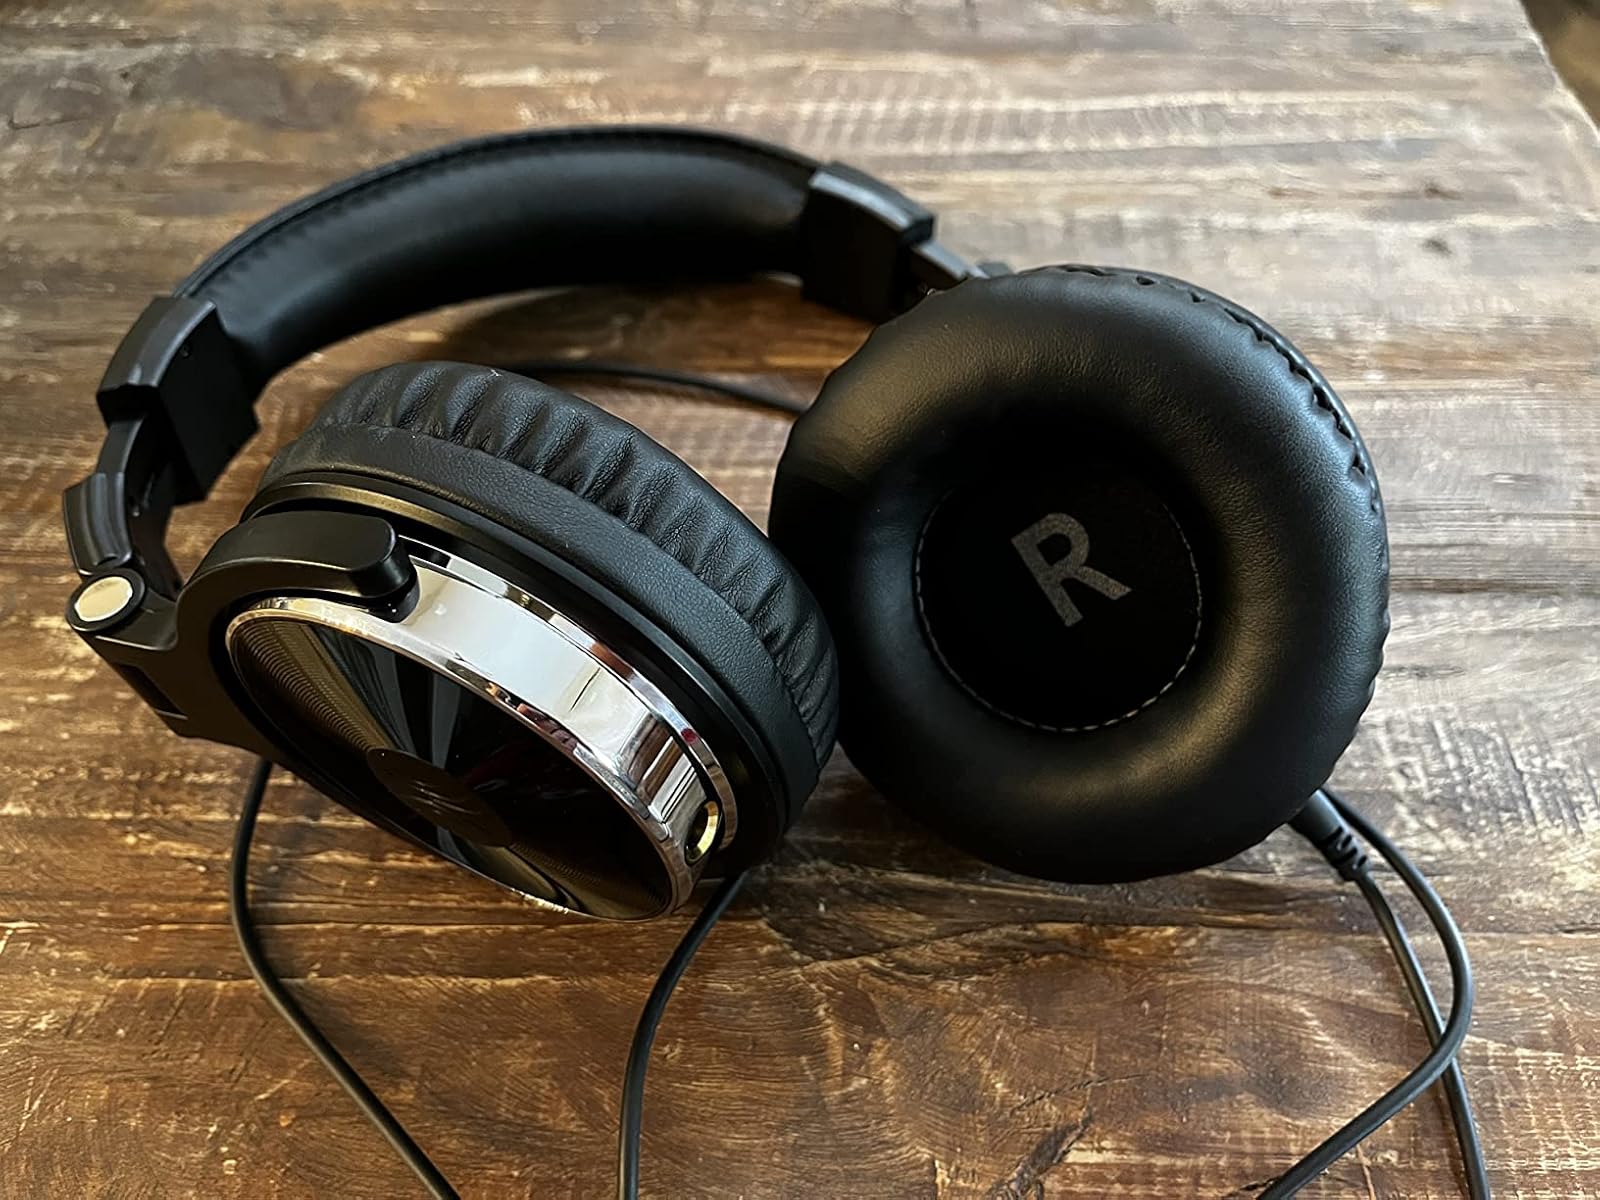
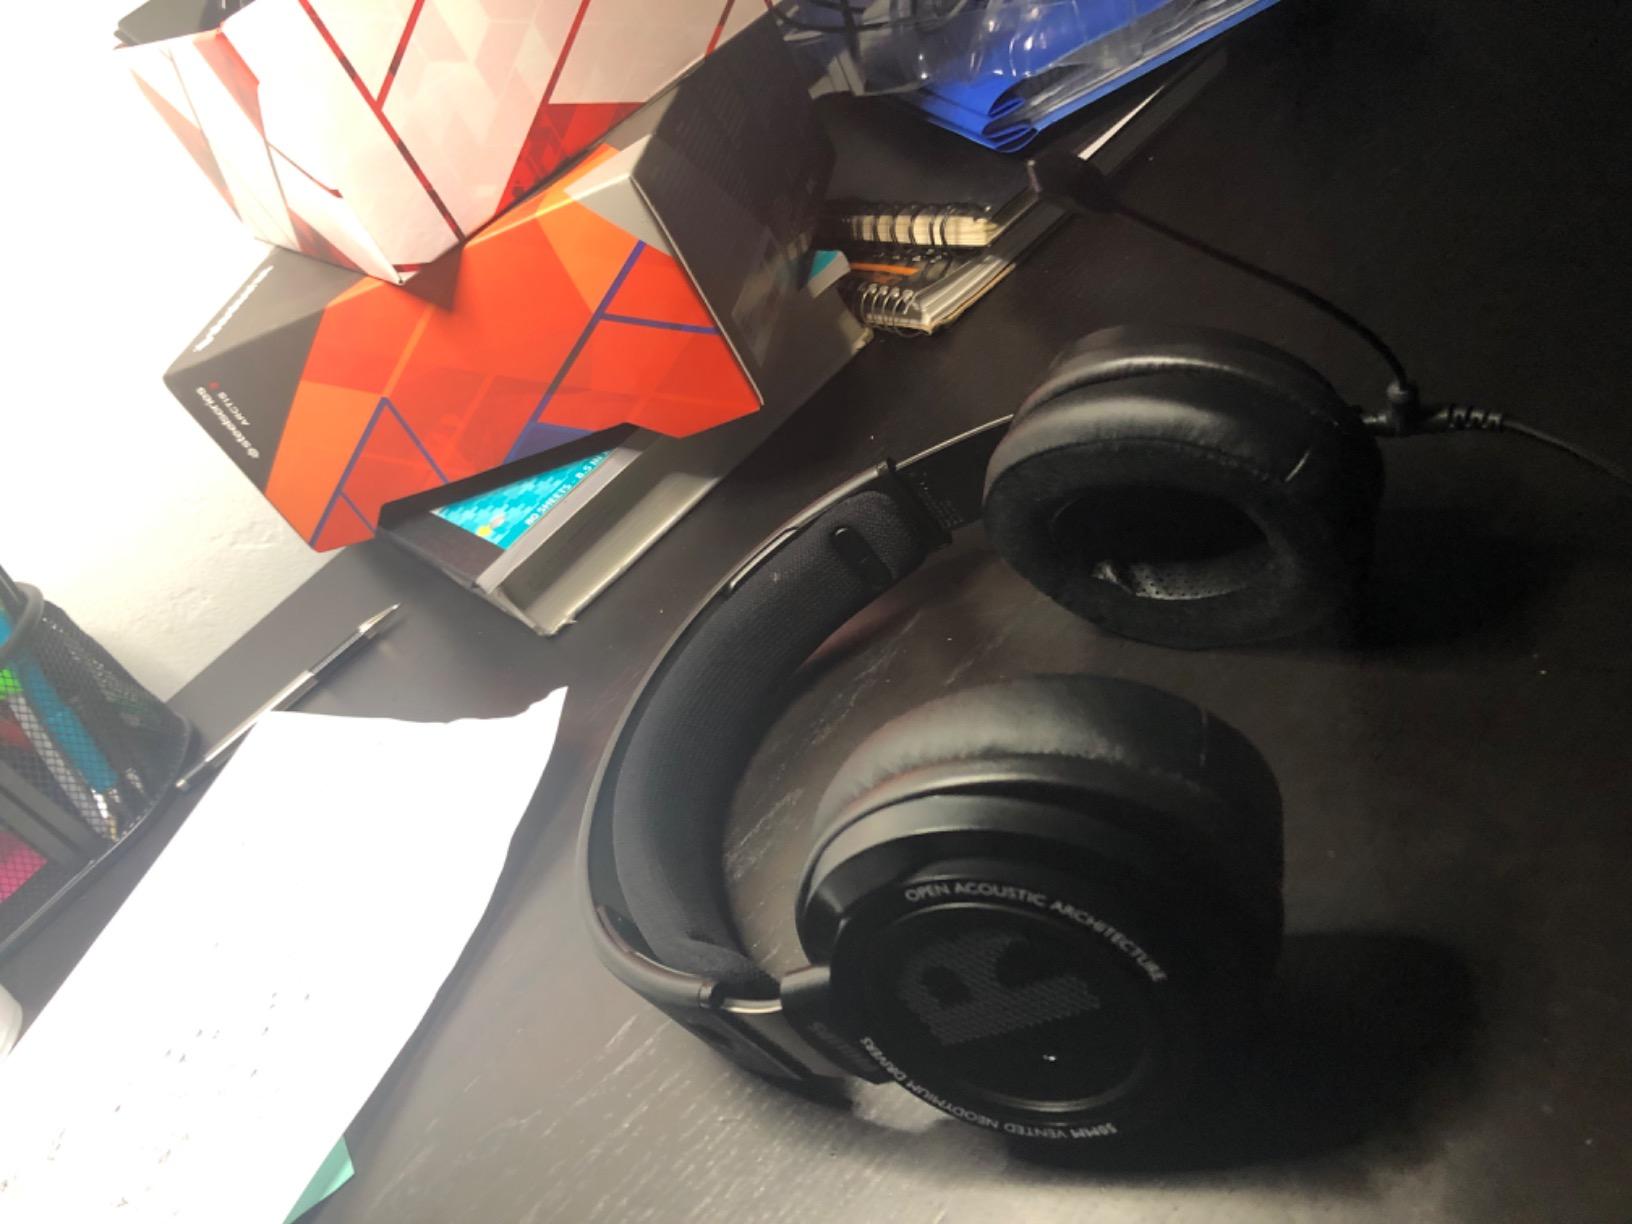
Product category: headphones
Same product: no